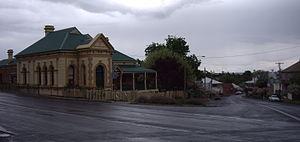
Millthorpe est un village du comté de Blayney dans l'est de la Nouvelle-Galles du Sud en Australie.